The Wimpy Kid Movie Diary

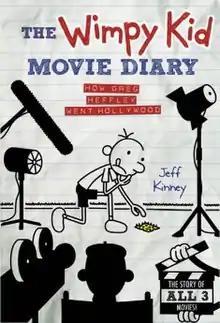
U.S. cover of the 2nd Revised Edition

The Wimpy Kid Movie Diary is a non-fiction movie tie-in book by Jeff Kinney about the making of the 2010 film "Diary of a Wimpy Kid". The book received revisions to include informations about the making of the 2011 film "" and the 2012 film "".